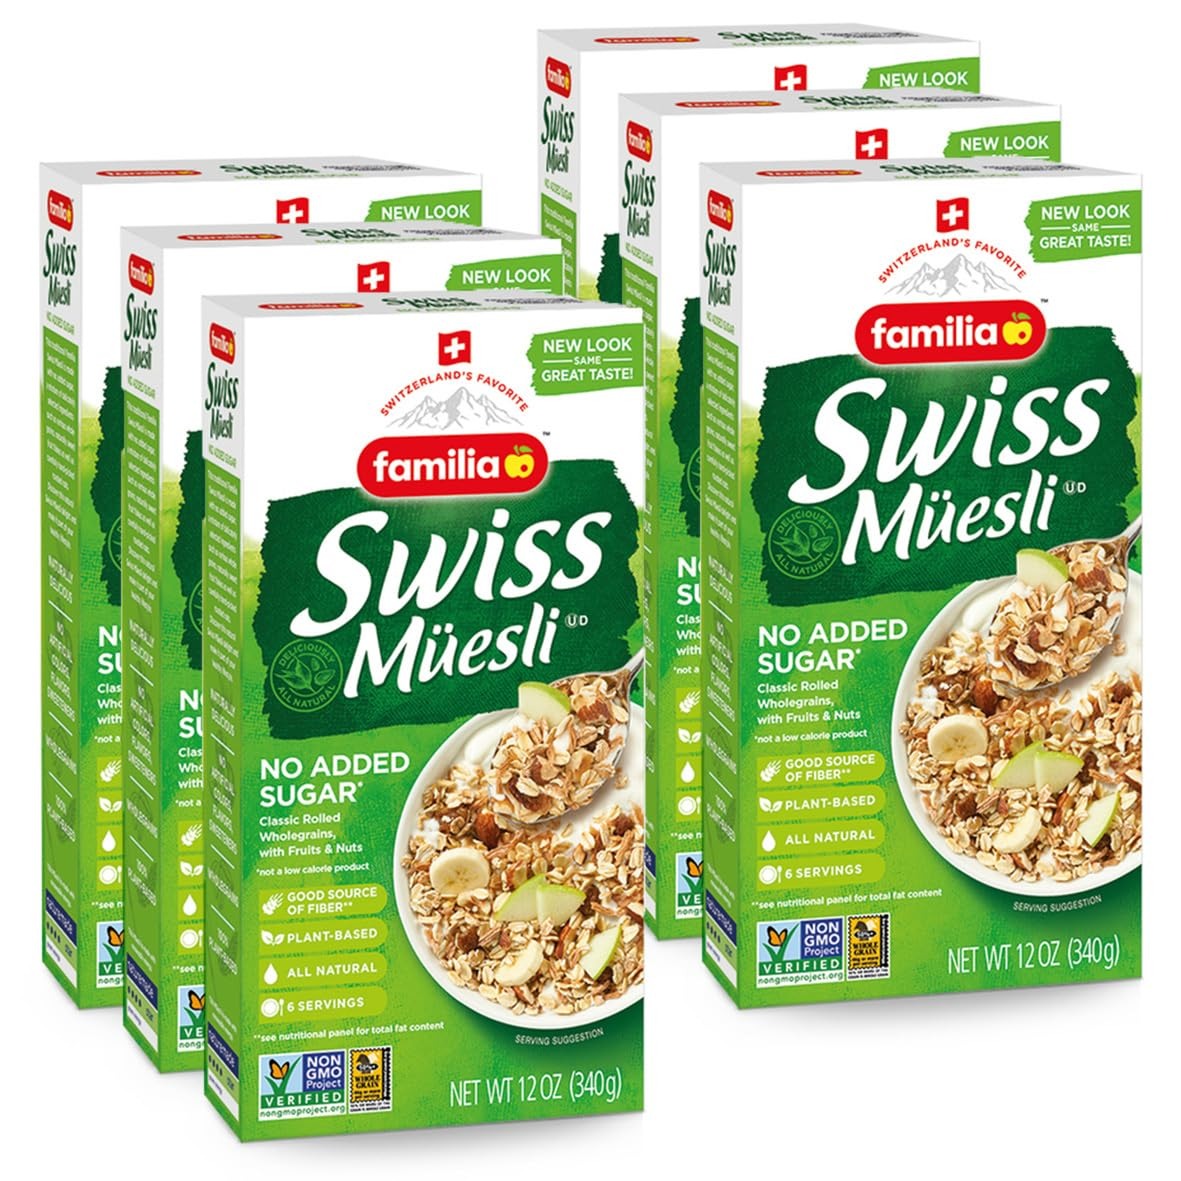
Item Name: Familia Swiss Muesli Cereal, 0g Added Sugar, Energy-Packed Cereal with Raisins, Hazelnuts and Almonds, 12 Ounce Box (Pack of 6)
Bullet Point 1: NO SUGAR ADDED SWISS MUESLI: Fuel up on your favorite muesli cereal, without added sugar. This is a tasty mix of wholegrain oats, wheat and millet flakes, raisins, fruit flakes and fresh, inhouse roasted nuts. The sweetness you’ll feel in this Müesli is natural - coming from the raisins and fruit flakes. This bulk-value pack contains 6 boxes of 12 ounces/approx. 6 servings each.
Bullet Point 2: BETTER BREAKFASTS, BETTER DAYS: Start your day right with our no-sugar-added muesli - delicious and nutritious, our Swiss Müesli cereal will keep you full and power you with energy for the day, (minus the sugar slumps!). Pair Familia Müesli with milk, yogurt, or kefir, and add a burst of flavor with fresh fruit. Enjoy a wholesome and delicious breakfast suitable for both kids and adults alike. #eatwellbewell
Bullet Point 3: TRY IT THE SWISS WAY: Produced in the picturesque Swiss mountains- the true birthplace of muesli, Familia Müesli is perfect for making your own ‘Birchermüesli’. Dr. Bircher-Benner, a Swiss physician, was the originator of muesli, combining nuts, grated apple and other fresh fruit with oats, and soaking the muesli in milk or yogurt overnight to produce a wholesome, nutritious dish with a creamy soft texture.
Bullet Point 4: GOOD FOR YOU AND THE PLANET TOO: From our recycled cardboard box, to the cereal inside our climate-neutral plastic bags, every part of Familia is working towards becoming climate positive. Our Müesli cereals are made using 100% whole grains. #wholegrain They are vegan, Kosher (certified OU-D) and are third party verified as non-GMO.
Bullet Point 5: FAMILIA: We live for Müesli. But not just any muesli- Familia is the world’s first Müesli company - and it’s best! For over 60 years, Familia has been producing healthy cereals for the whole family, using premium quality natural ingredients and gentle manufacturing processes. Check out our variety of low-fat, no-added sugar, or gluten free Swiss Müeslis and granolas.
Value: 72.0
Unit: Ounce

Price: 17.99